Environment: real
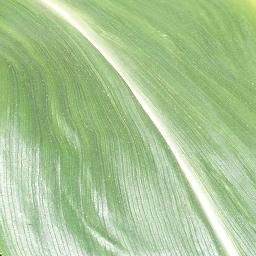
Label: healthy